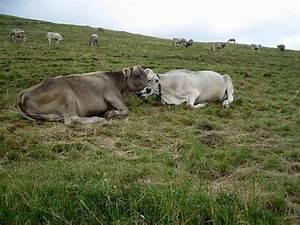
cow